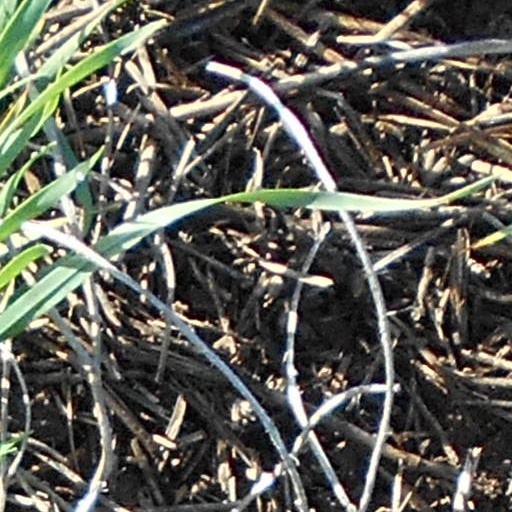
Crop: wheat